Michael Helman

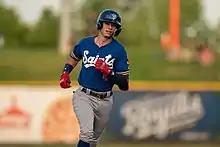
Helman with the St. Paul Saints in 2022

Michael James Helman (born May 23, 1996) is an American professional baseball utility player for the Texas Rangers of Major League Baseball (MLB). He has previously played in MLB for the Minnesota Twins.